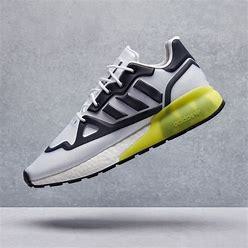
Brand: Adidas
Model: ZX 2K